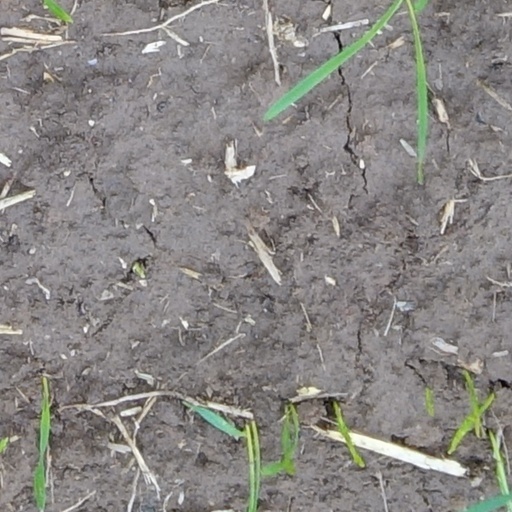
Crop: wheat